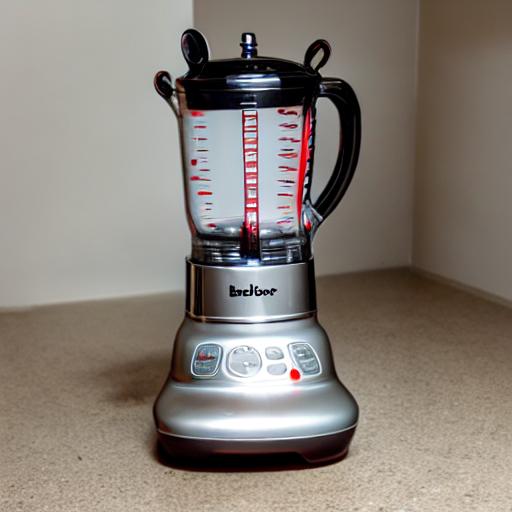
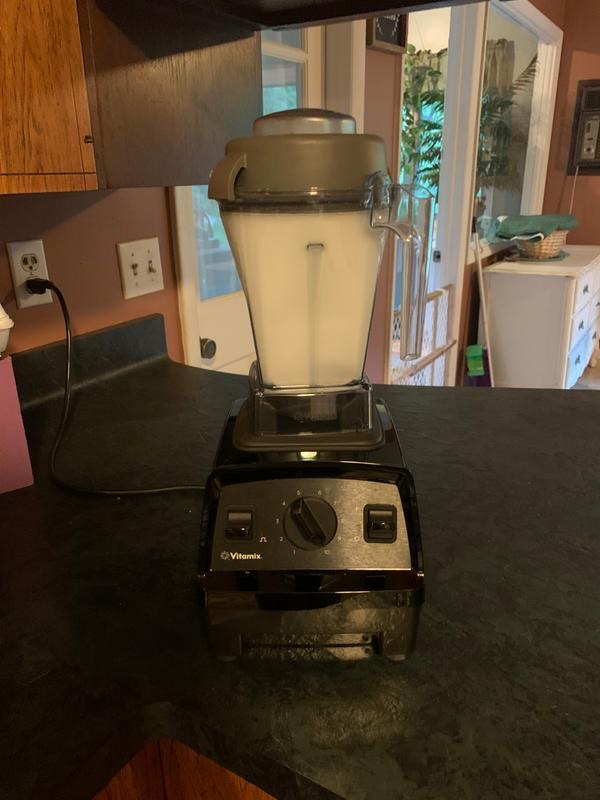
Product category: items_blender
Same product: no